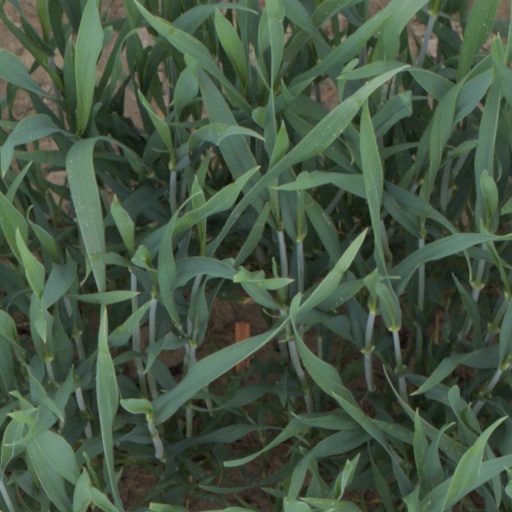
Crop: wheat